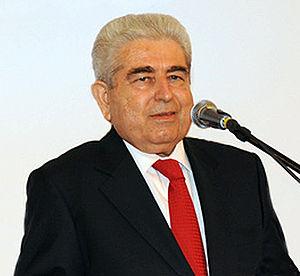
Le gouvernement Khristófias est le gouvernement de la République de Chypre entre le 29 février 2008 et le 1ᵉʳ mars 2013.